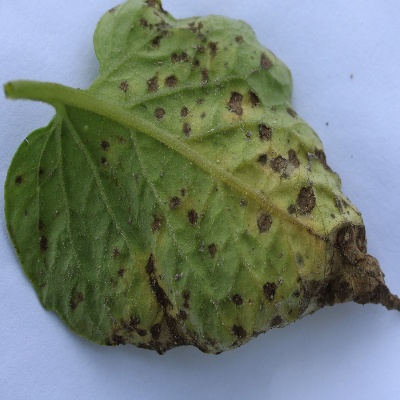
Crop: Tomato
Condition: leaf blight